Samuel Sejjaaka

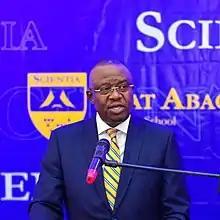
Dr. Sejjaaka at the MAT ABACUS launch (2019)

Samuel Kisakye Sejjaaka was born on 10 January 1964 in the Mulago National Referral Hospital in Kampala, Uganda's capital and largest city. As a child, he lived with his family in Entebbe, attending St. Theresa’s School and Lake Victoria School. For his O-Level and A-Level education, he studied at Kings College Budo, a mixed boarding middle and high school in Wakiso District.